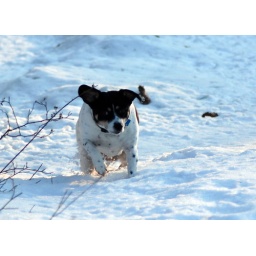
dog running in snow